Southern Railway (UK)

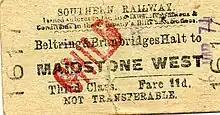
Edmondson ticket for travel between and .

Passenger services, especially the intensive London suburban services, constituted the key breadwinner of the Southern Railway. The railway also served Channel ports and attractive coastal destinations which provided the focus for media attention. This meant that the railway operated several famous named trains, providing another source of publicity for John Elliot. The Eastern and Central Sections of the network served popular seaside resorts such as Brighton, Eastbourne, Hastings and the Channel ports, whilst the Western Section catered for the heavy summer holiday traffic to the West Country resorts. Passenger services on the Southern Railway consisted of luxury Pullman dining trains and normal passenger services, which gave the railway a high total number of carriages at 10,800.